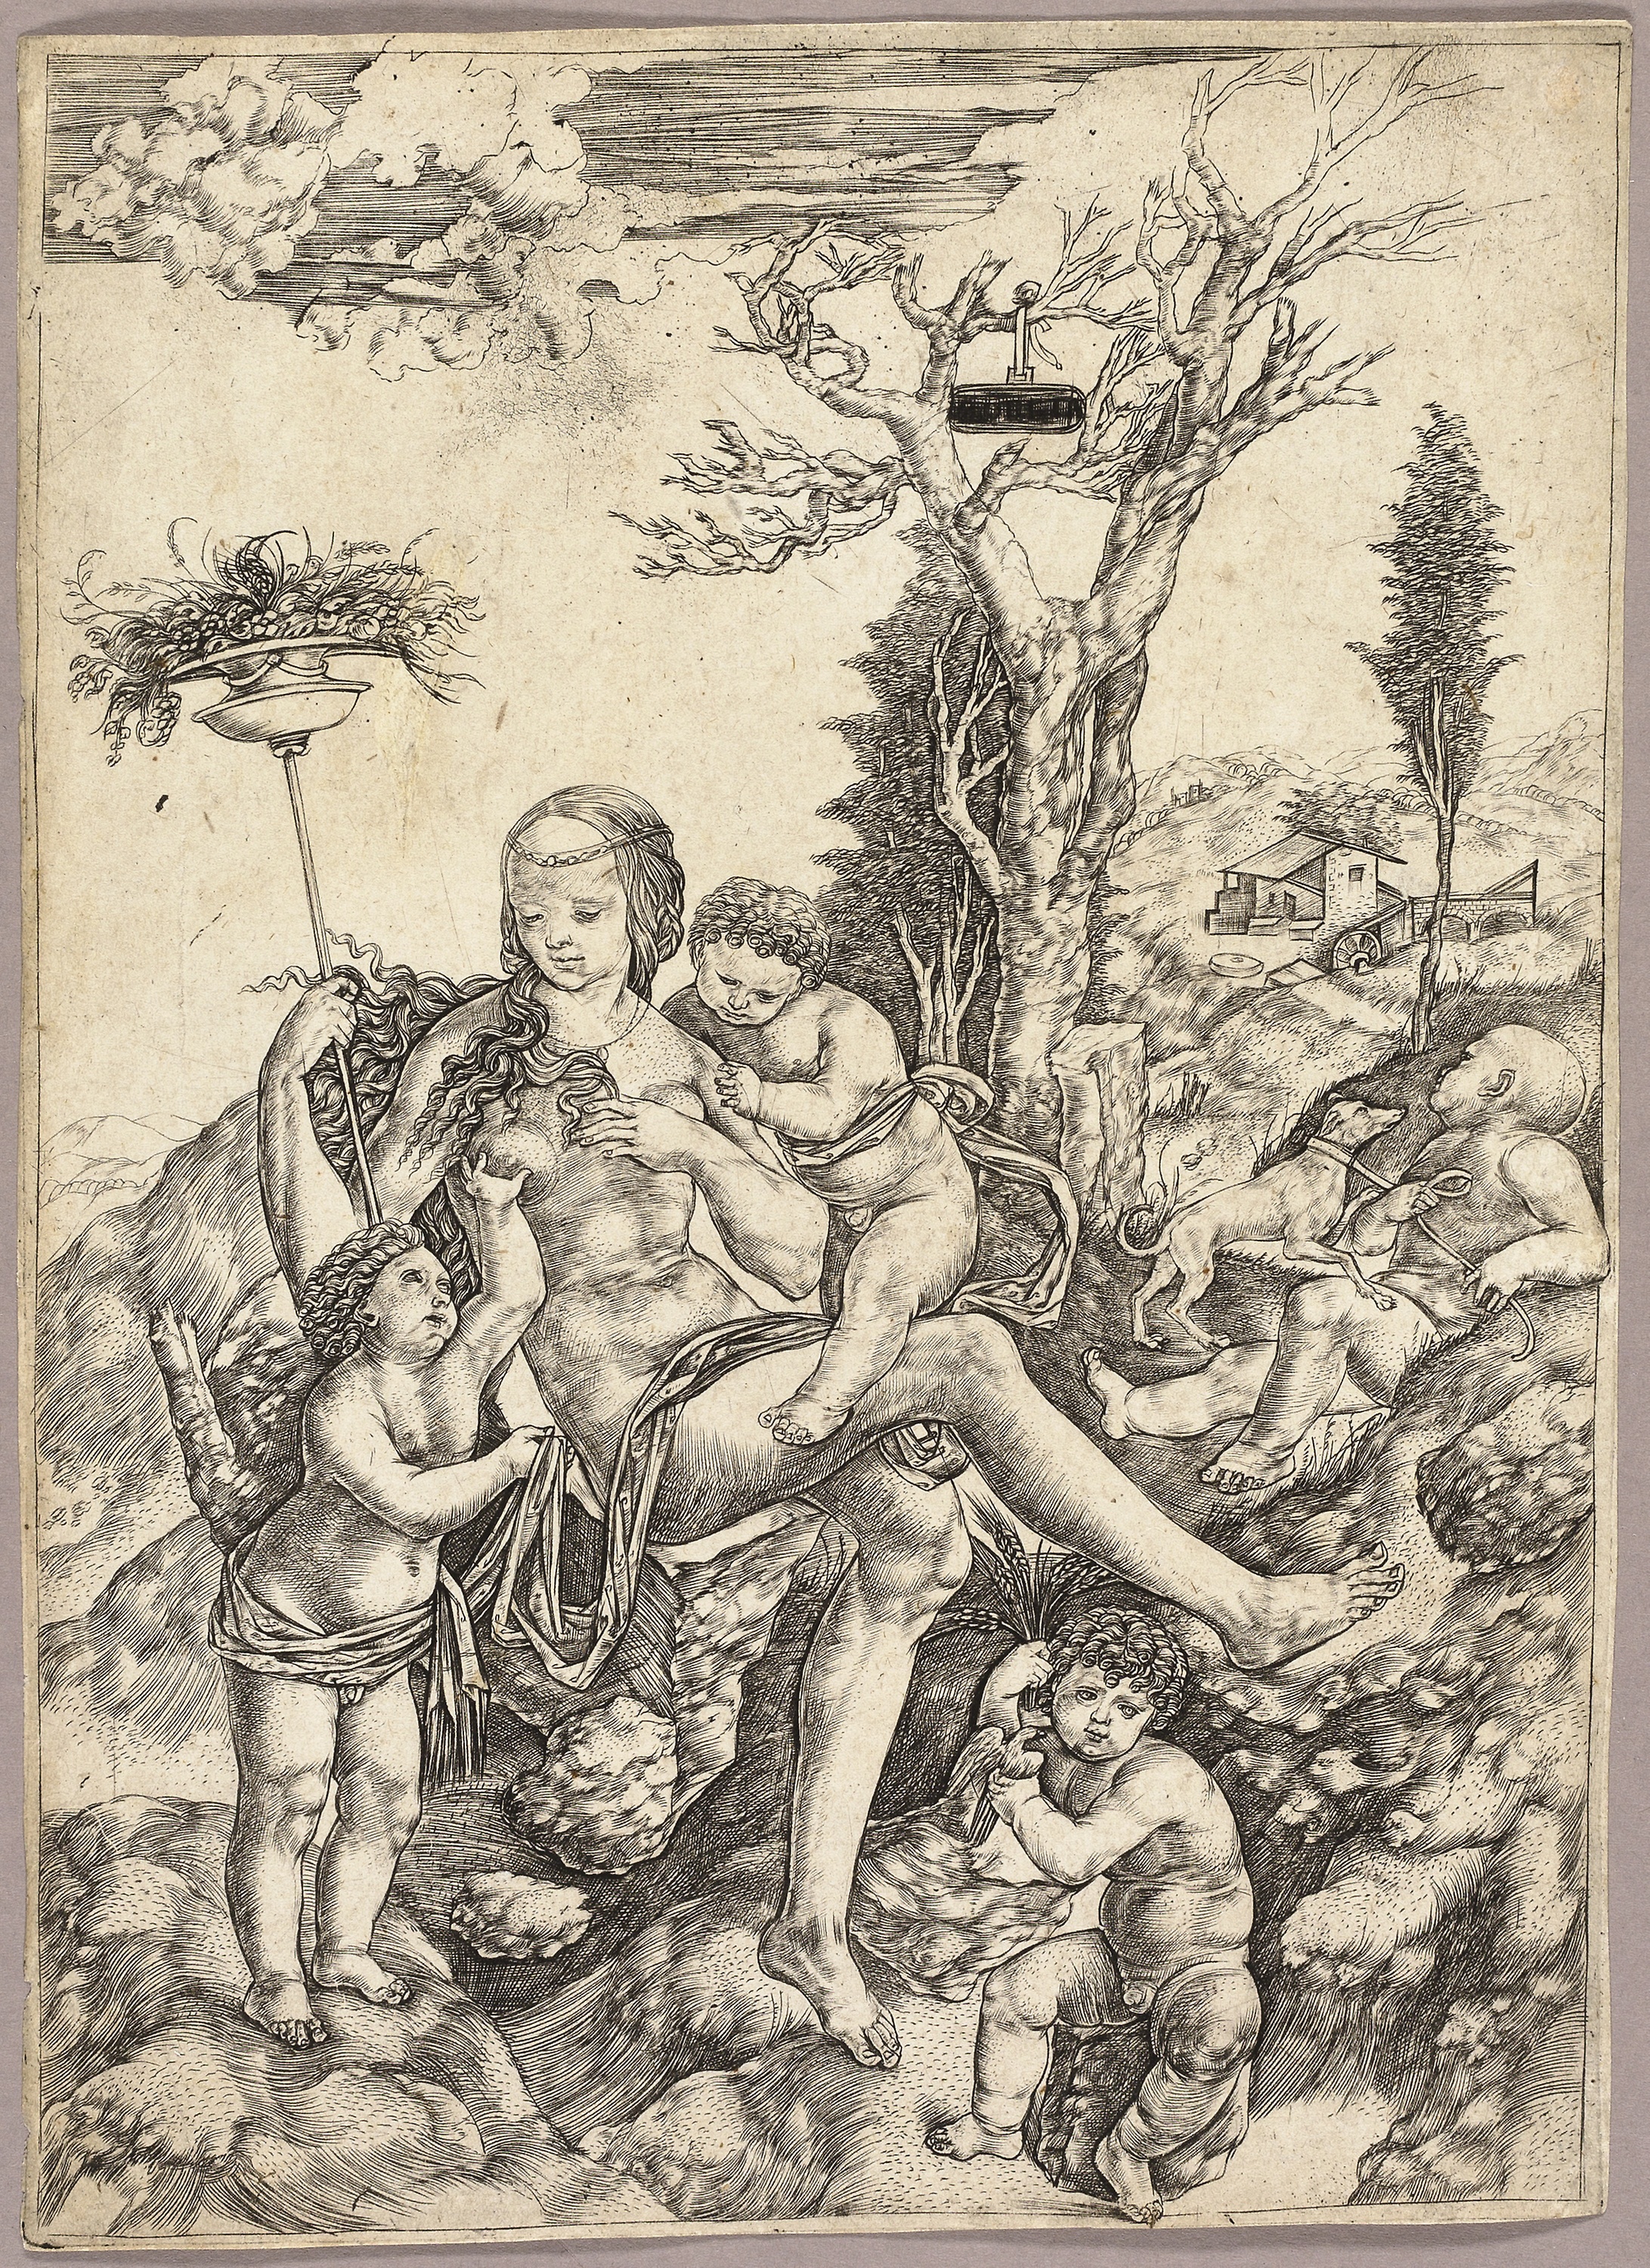
mammal, art, tree, mythology, mythical creature, illustration, fictional character, figure drawing, drawing, history, visual arts, printmaking, fiction